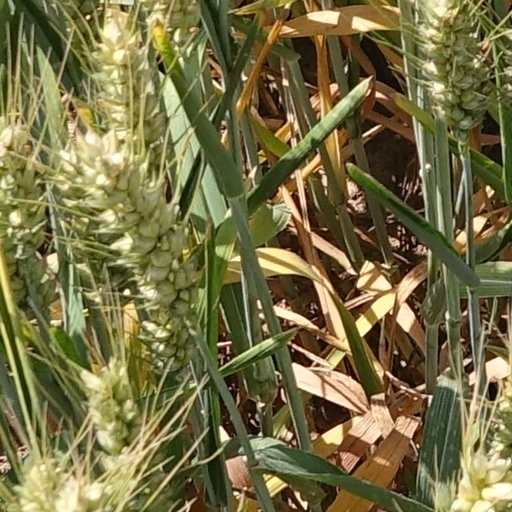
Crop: wheat